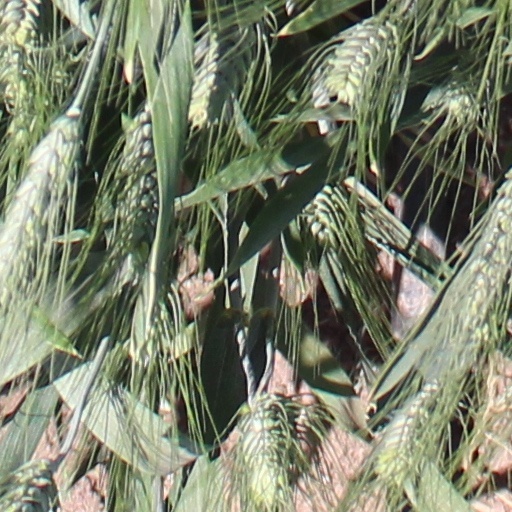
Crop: wheat